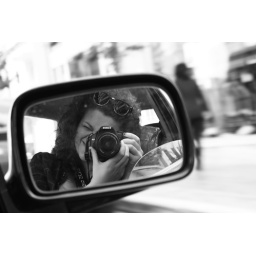
in the mirror of my mom's car